Beni-Chougrane

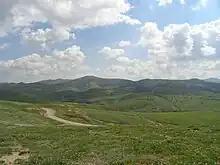
View from Mohammadia, 2007.

The Beni-Chougrane Range is a mountain range in the northwest of Algeria, part of the Atlas Mountain System.